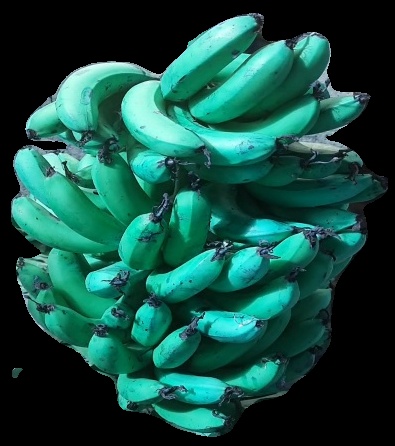
Variety: pachbale
Grade: grade3